Beckman Catholic High School

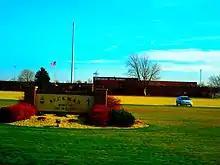
Exterior of the building

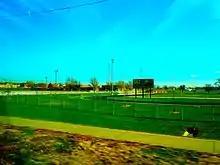
Athletic fields

Beckman Catholic High School was founded in 1966 as a consolidated Catholic high school serving several Catholic parishes in and around Dubuque and Delaware County. The school is named after Archbishop Francis J. L. Beckman, sixth bishop of the Dubuque Archdiocese (1930–1946). In recent years, Beckman has been nationally ranked as a top 20 academic U.S. Catholic high school, a top 50 U.S. Catholic high school, and a top 50 Iowa AP high school.